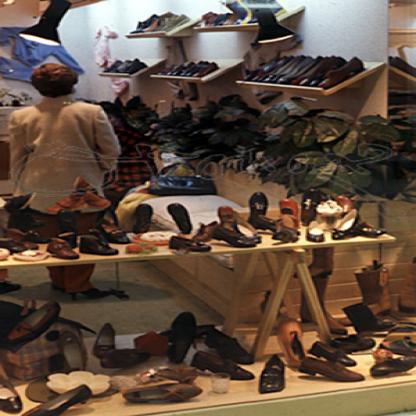
Scene: Indoor